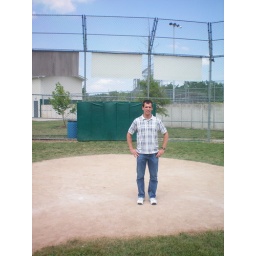
Jason Cox stands near home plate of Field 9 at the Daniel Boone Little League Park.